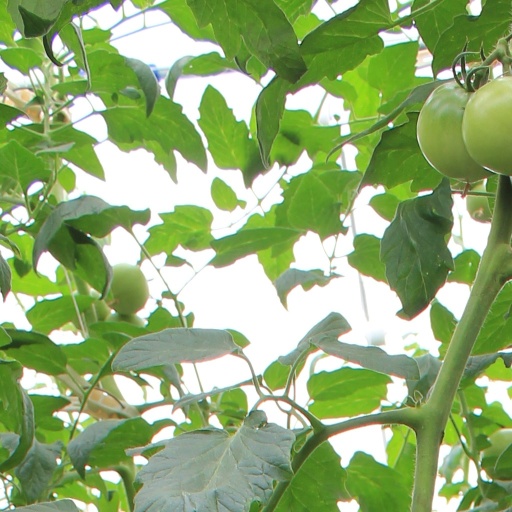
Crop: tomato